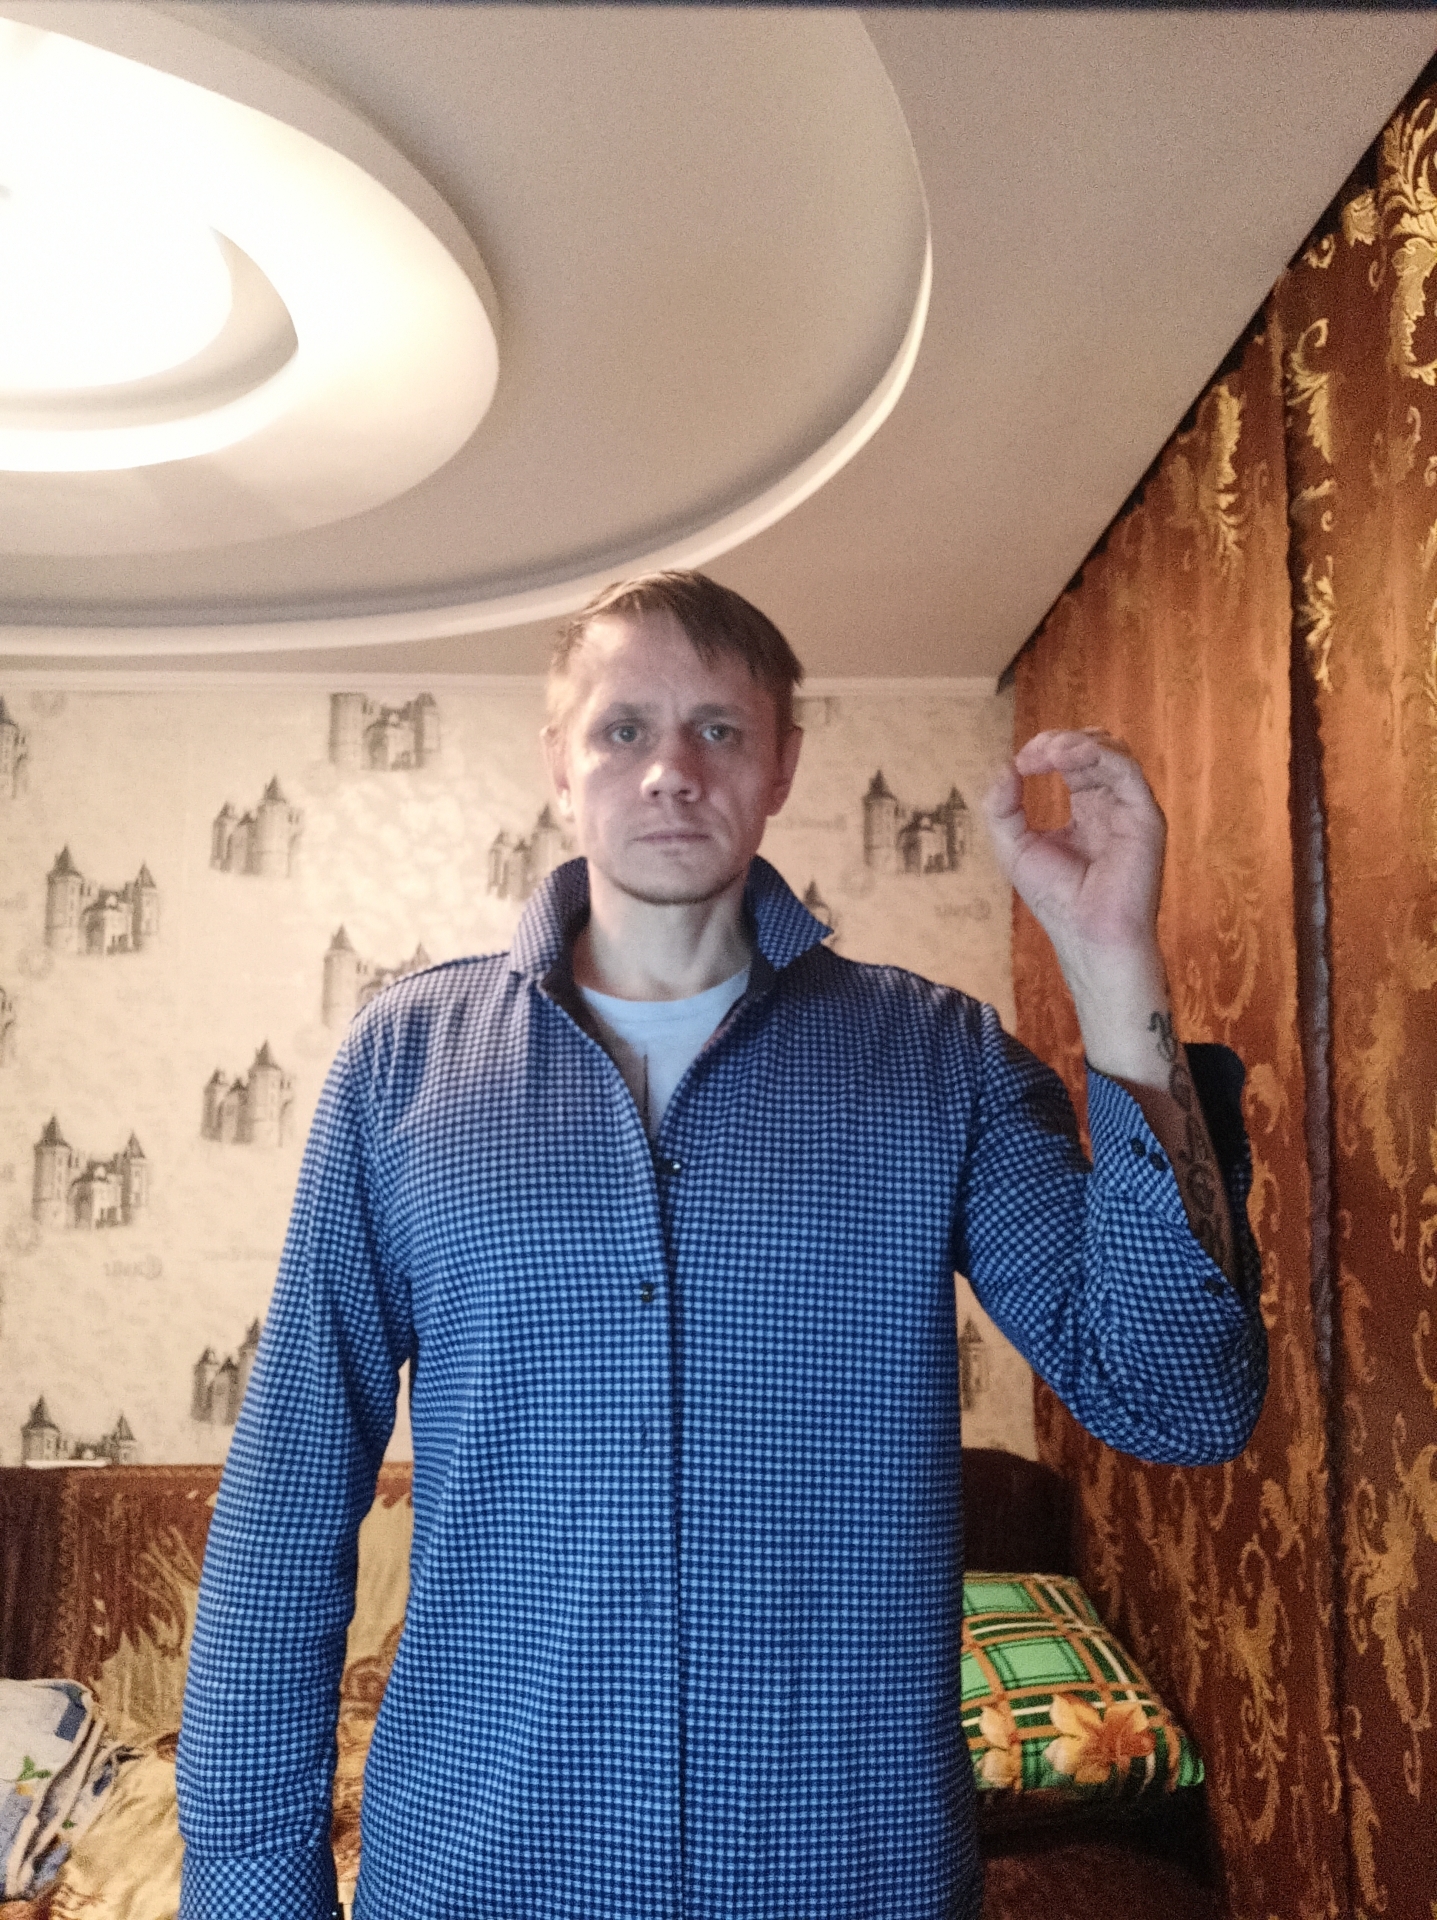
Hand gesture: grip